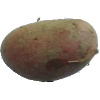
Label: red_potato